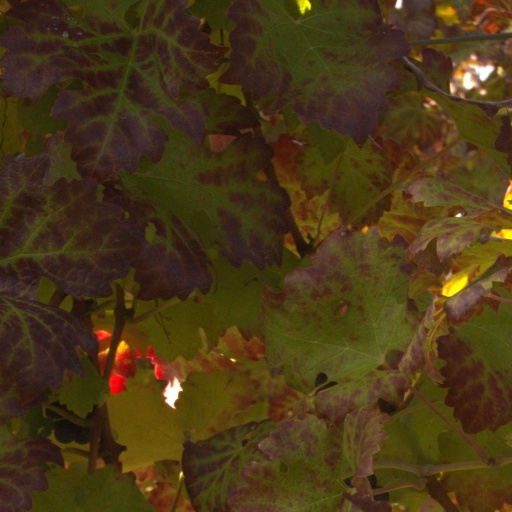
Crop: grape